Assynt

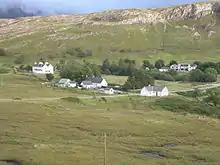
Inchnadamph

The Disney+ original Star Wars series Ahsoka used the Glencanisp and Drumrunie Estate as an outdoor location with the permission of the Assynt Foundation.